History of Paris

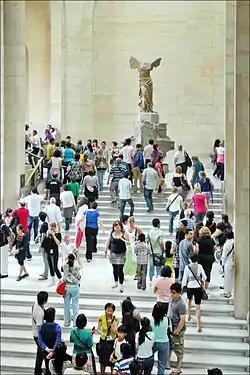
Visitors to the Louvre. Paris was one of the world's top tourist destinations in 2013.

Life in Paris was difficult during the war: gas, electricity, coal, bread, butter, flour, potatoes and sugar were strictly rationed. Consumer co-operatives sprang up and municipalities developed communal gardening spaces. Coal was critically short in the unusually cold winter of 1916-17. The outer neighborhoods of the city, particularly the 13th, 14th, 15th and 18th arrondissements, became centers of the defense industry, producing trucks, cannons, ambulances, and munitions. A large Renault factory at Boulogne-Billancourt made tanks, while a new factory in Javel mass-produced artillery shells; when the war ended, it became the first Citroën factory. The site is now Parc André Citroën. As factory workers were drafted and sent to the front, their places were taken by women as well as 183,000 colonials from Africa and Indo-China who were closely watched by the government. All classes supported the war effort in a burst of consensus known as the Union sacrée. Antiwar voices existed, but did not represent a strong base. While the government stressed efficiency and maximizing supplies for the army, the working class was largely committed to a traditional sense of consumer rights, whereby it was the duty of the government to provide the basic food, housing and fuel for the city. Hoarding and profiteering were evils that citizens should organize to combat. However, in 1917, women workers in clothing factories, department stores, banks, munition factories and other enterprises went on strike, winning a wage increase and a five-day week.